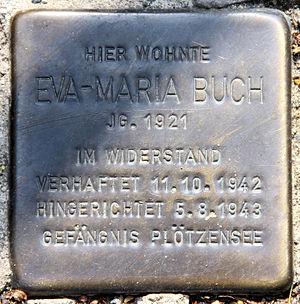
Eva-Maria Buch est une résistante allemande au nazisme membre de l'Orchestre Rouge.